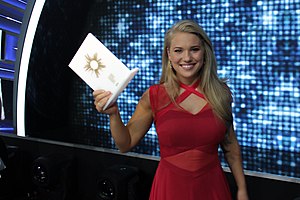
Dansk Melodi Grand Prix 2017 / Afstemning
Anja Nissen med vindertrofæet.
"Det danske Melodi Grand Prix 2017 var den 47. udgave af Dansk Melodi Grand Prix, en årligt tilbagevendende sangkonkurrence afholdt siden 1957 af Danmarks Radio. Konkurrencens formål var at finde den sang, der skulle repræsentere Danmark ved Eurovision Song Contest 2017 i Ukraine. Vinderen af konkurrencen blev dansk-australske Anja Nissen med sangen ""Where I Am"", skrevet af Angel Tupai, Michael D’Arcy og sangeren selv. Anja Nissen vandt med stor afstand ned til andenpladsen, der var Ida Una med sangen ""One"".